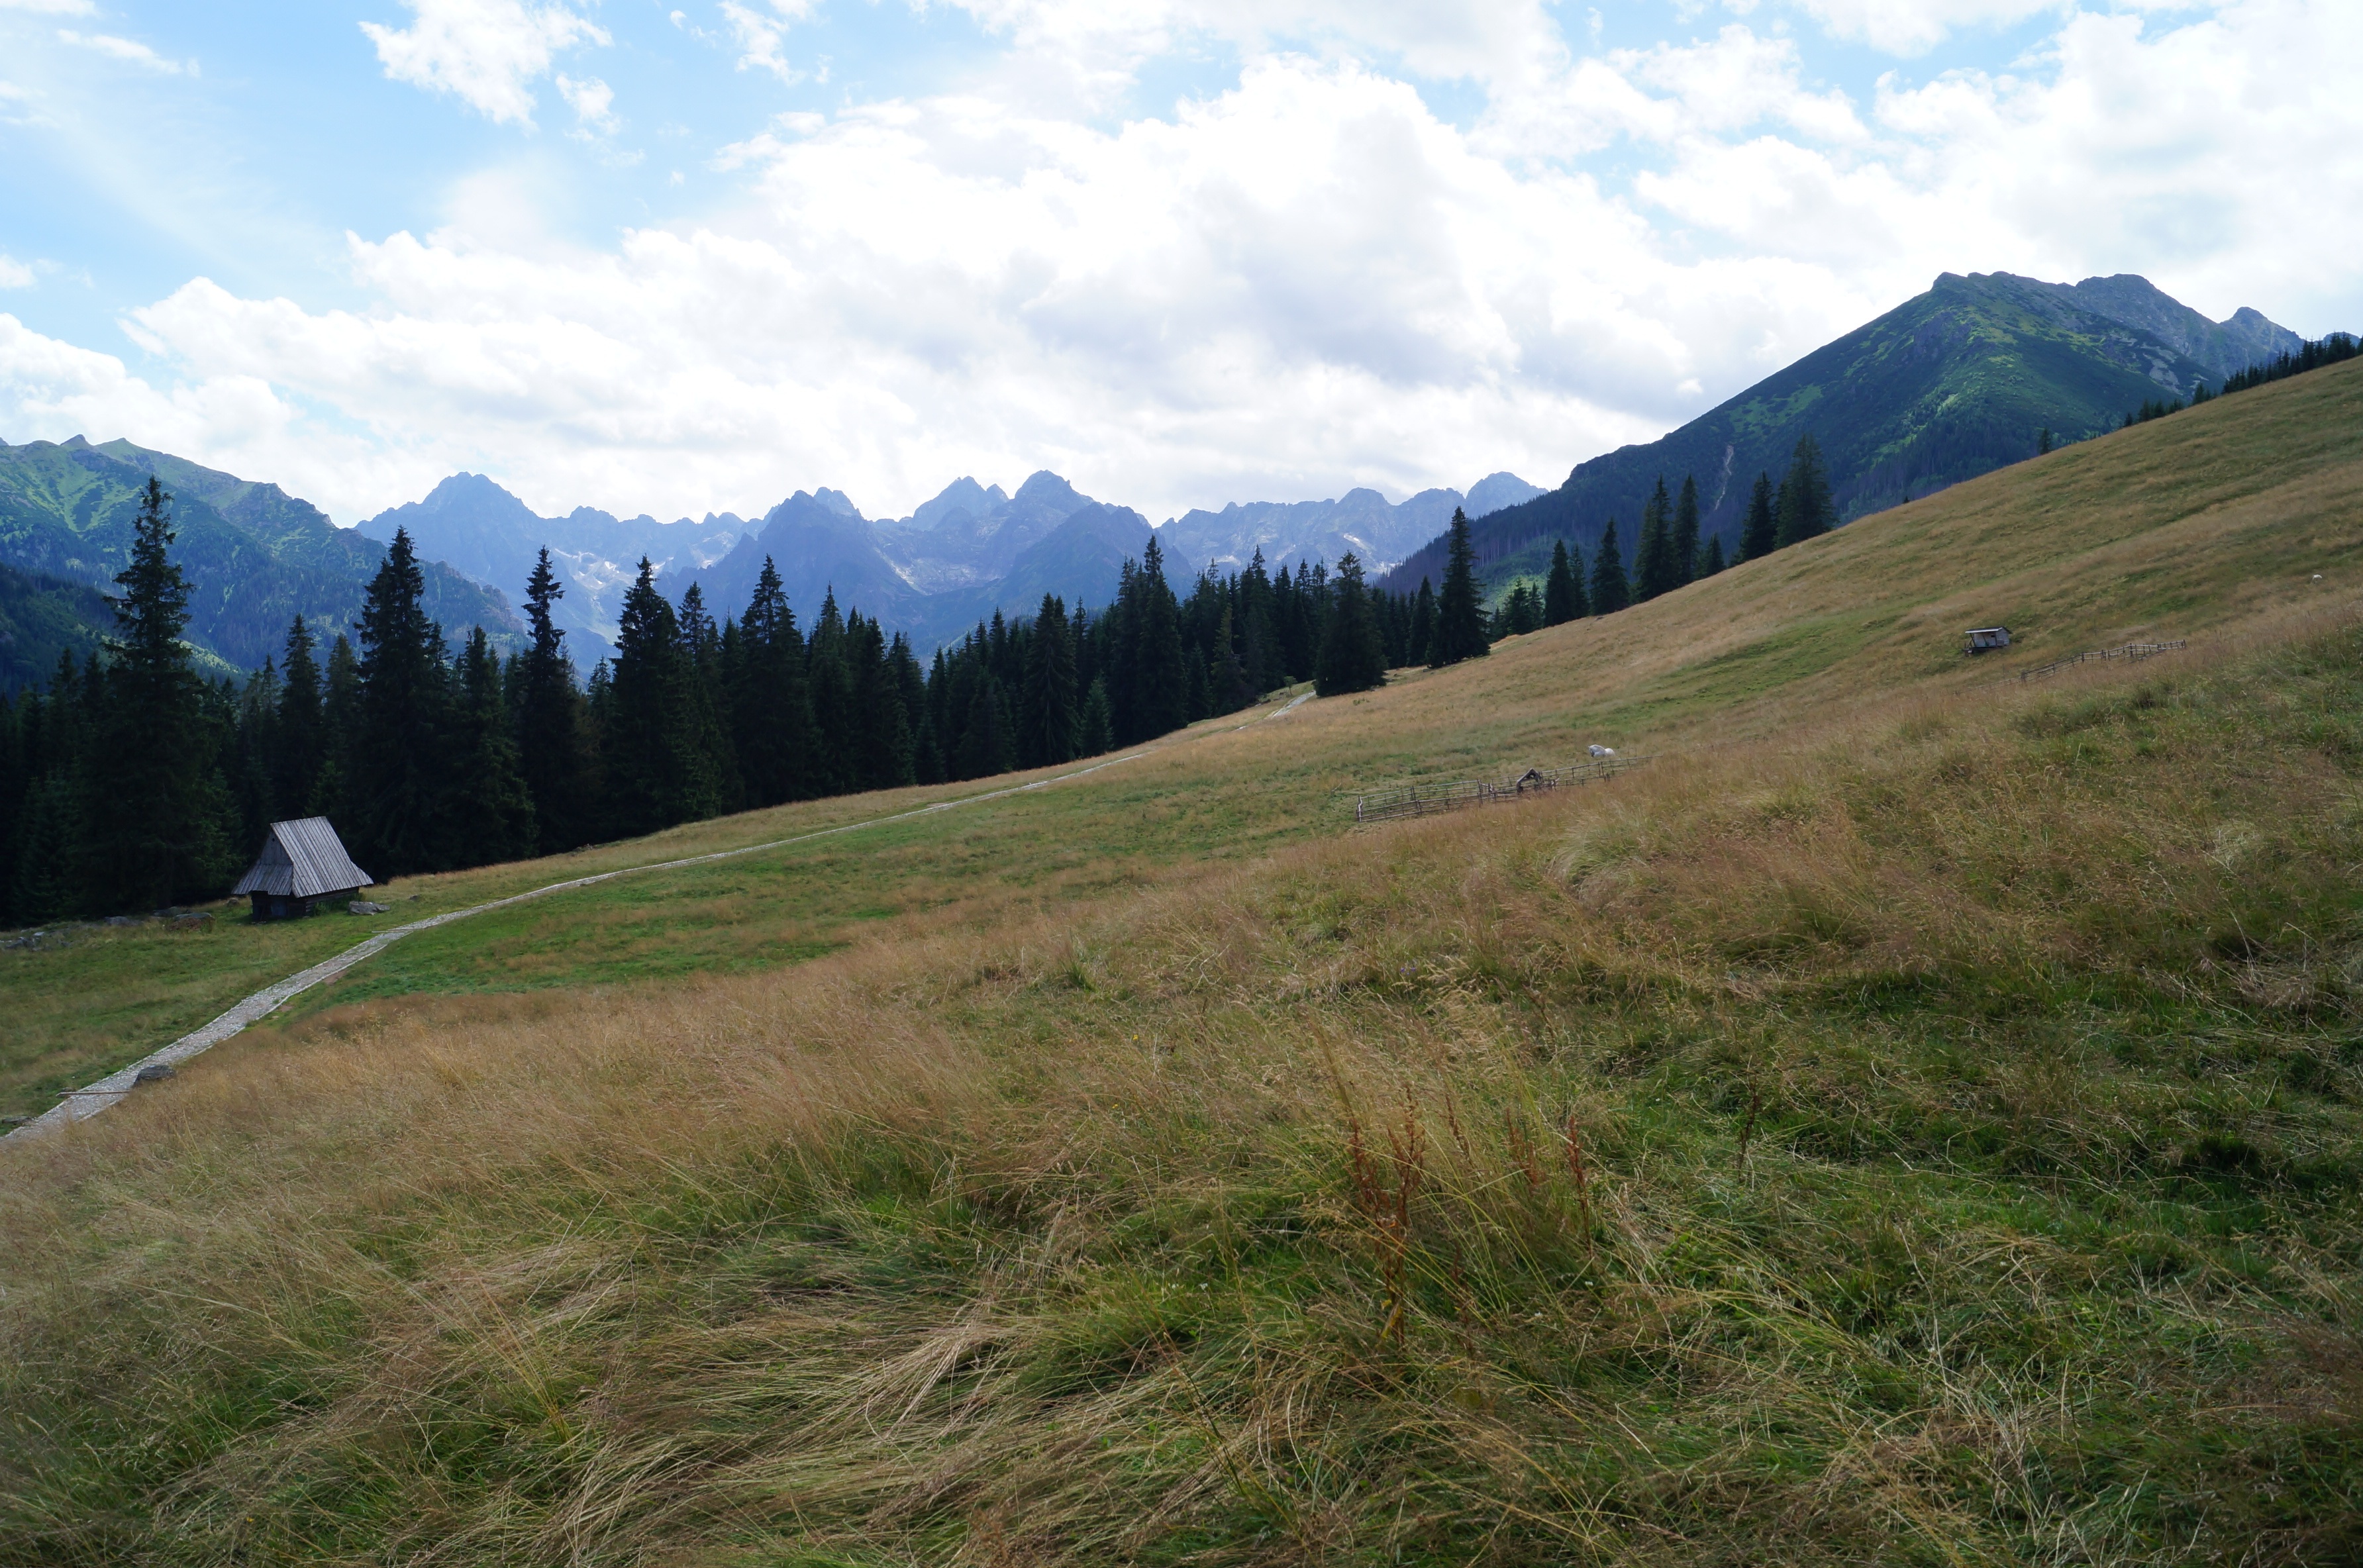
landscape, nature, grass, wilderness, walking, mountain, trail, meadow, prairie, hill, lake, valley, mountain range, pasture, reservoir, highland, ridge, mountains, alps, grassland, plateau, fell, loch, ecosystem, tatry, landform, mountain pass, rusinowa logs, geographical feature, mountainous landforms